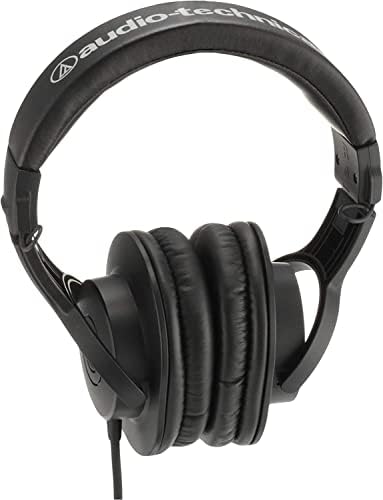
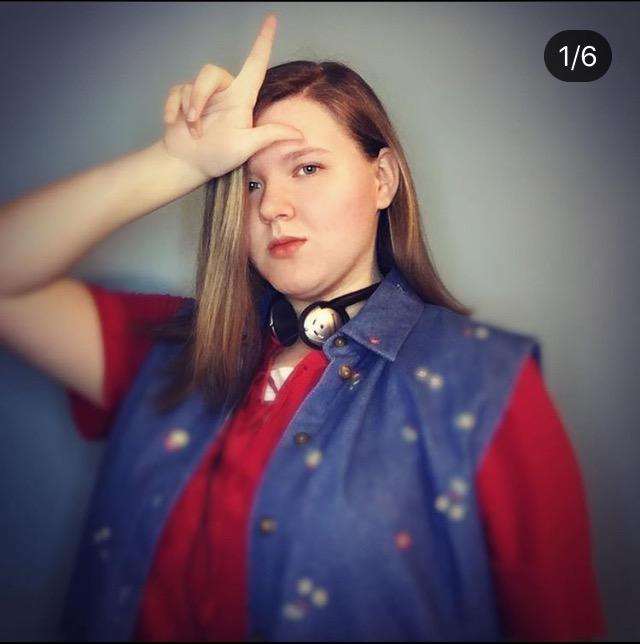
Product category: headphones
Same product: no